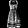
Label: Dress